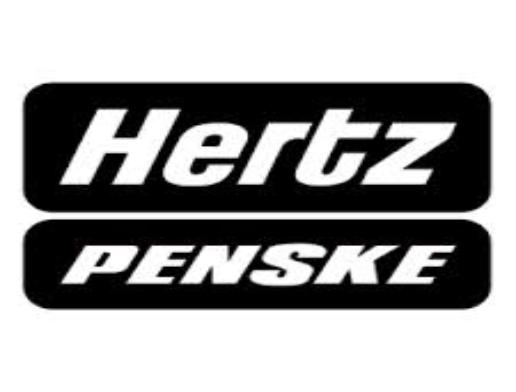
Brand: hertz
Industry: Electronic